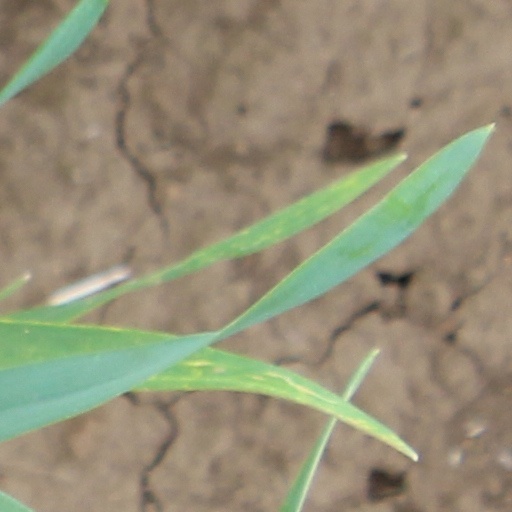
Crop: wheat